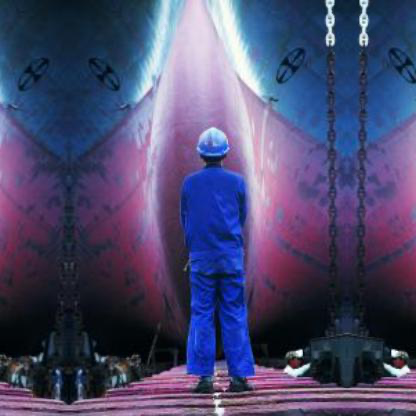
Objects in the image:
label: helmet